Robison of San Francisco

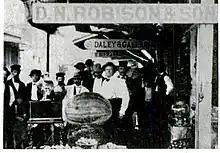
D.N. Robison & Son, date unknown, possibly early 1870s

Robison of San Francisco was a family-owned bird and animal importer, pet-supply producer, and retail pet shop that began operating during the California Gold Rush and endured until at least 1989.